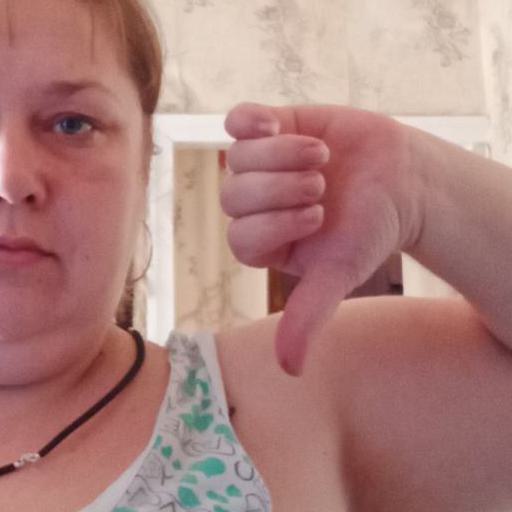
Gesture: dislike